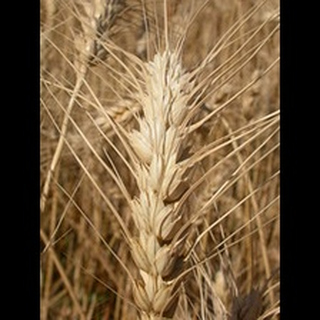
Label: wheat_blast